Imad Najah

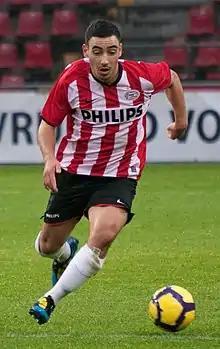
Najah with PSV U23 in 2010

Imad Najah (born 19 February 1991) is a Moroccan former professional footballer who played as a defensive midfielder.